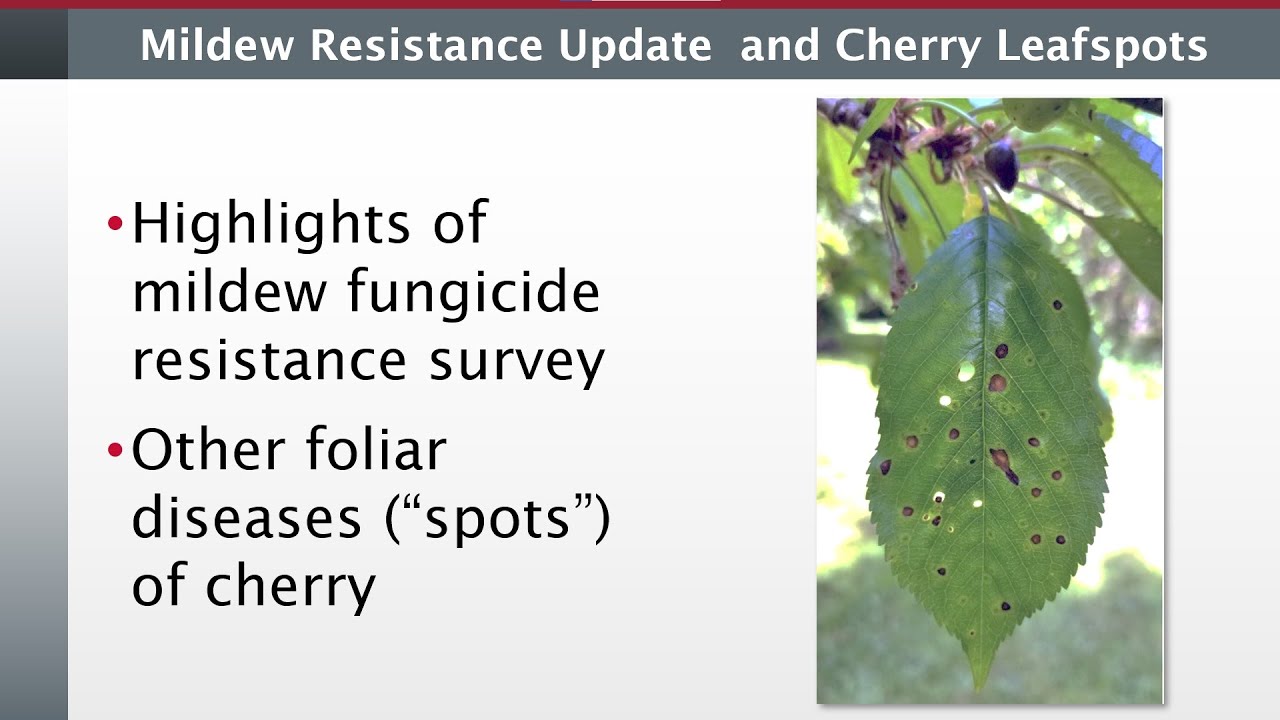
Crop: cherry
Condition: spot